Lists of mountains and hills in the British Isles

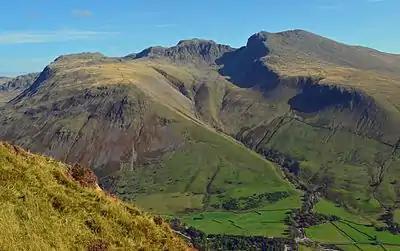
Scafell Pike in the Lake District in Cumbria. Scafell Pike is the highest mountain in England, the 257th-highest mountain in the British Isles on the Simms classification, the 138th-highest mountain on the Marilyn classification, and the 46th-highest mountain on the P600 classification. Scafell Pike has the 13th-greatest "relative height" (or prominence) in the British Isles. It is also classed as a HuMP, a Furth, a Hewitt, a Nuttall, a Wainwright, a Birkett, and a County Top.

The mountains and hills of the British Isles are categorised into various lists based on different combinations of elevation, prominence, and other criteria such as isolation. These lists are used for peak bagging, whereby hillwalkers attempt to reach all the summits on a given list, the oldest being the 282 Munros in Scotland, created in 1891.